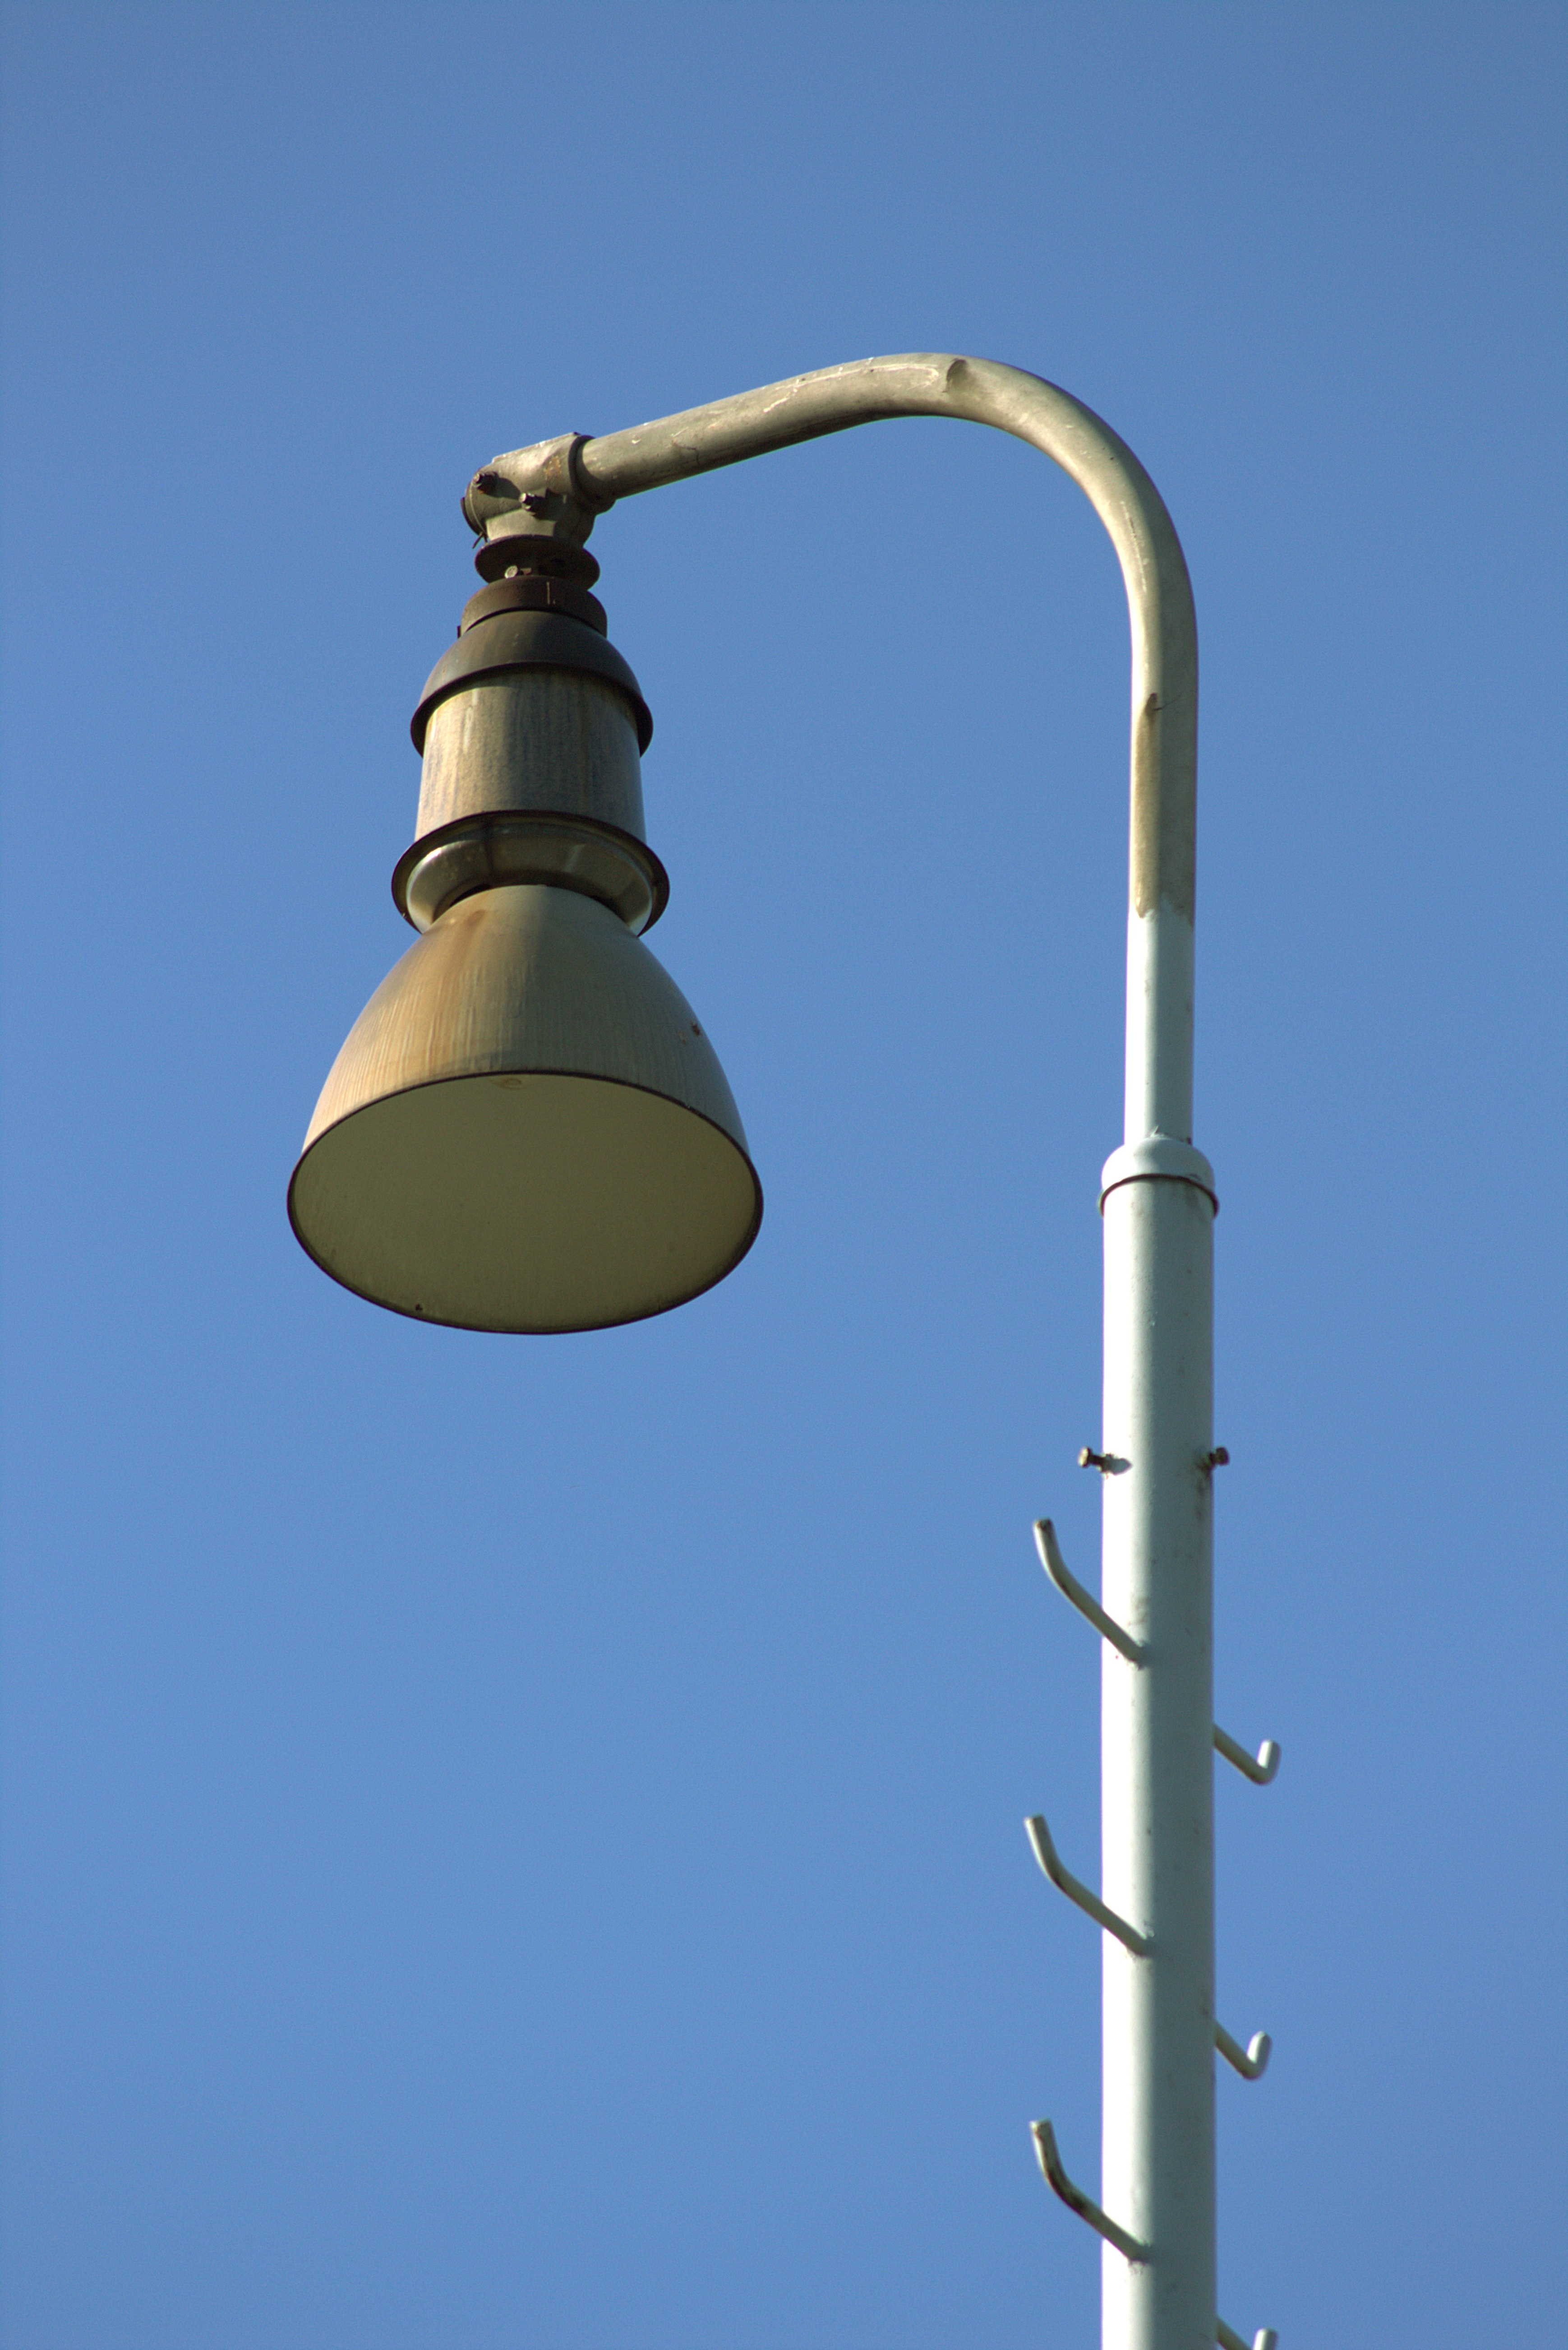
light, technology, railway, wind, old, street light, lighting, light fixture, detail, station lamp